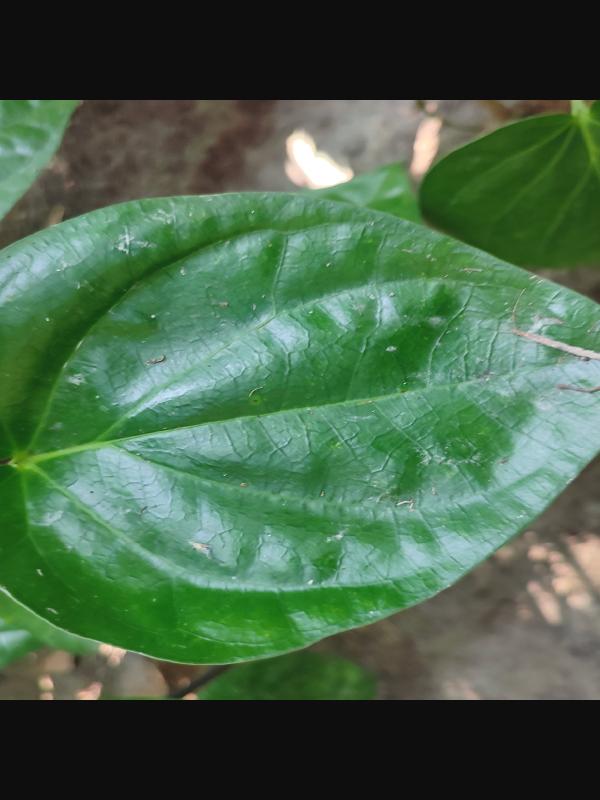
Label: Healthy_Leaf